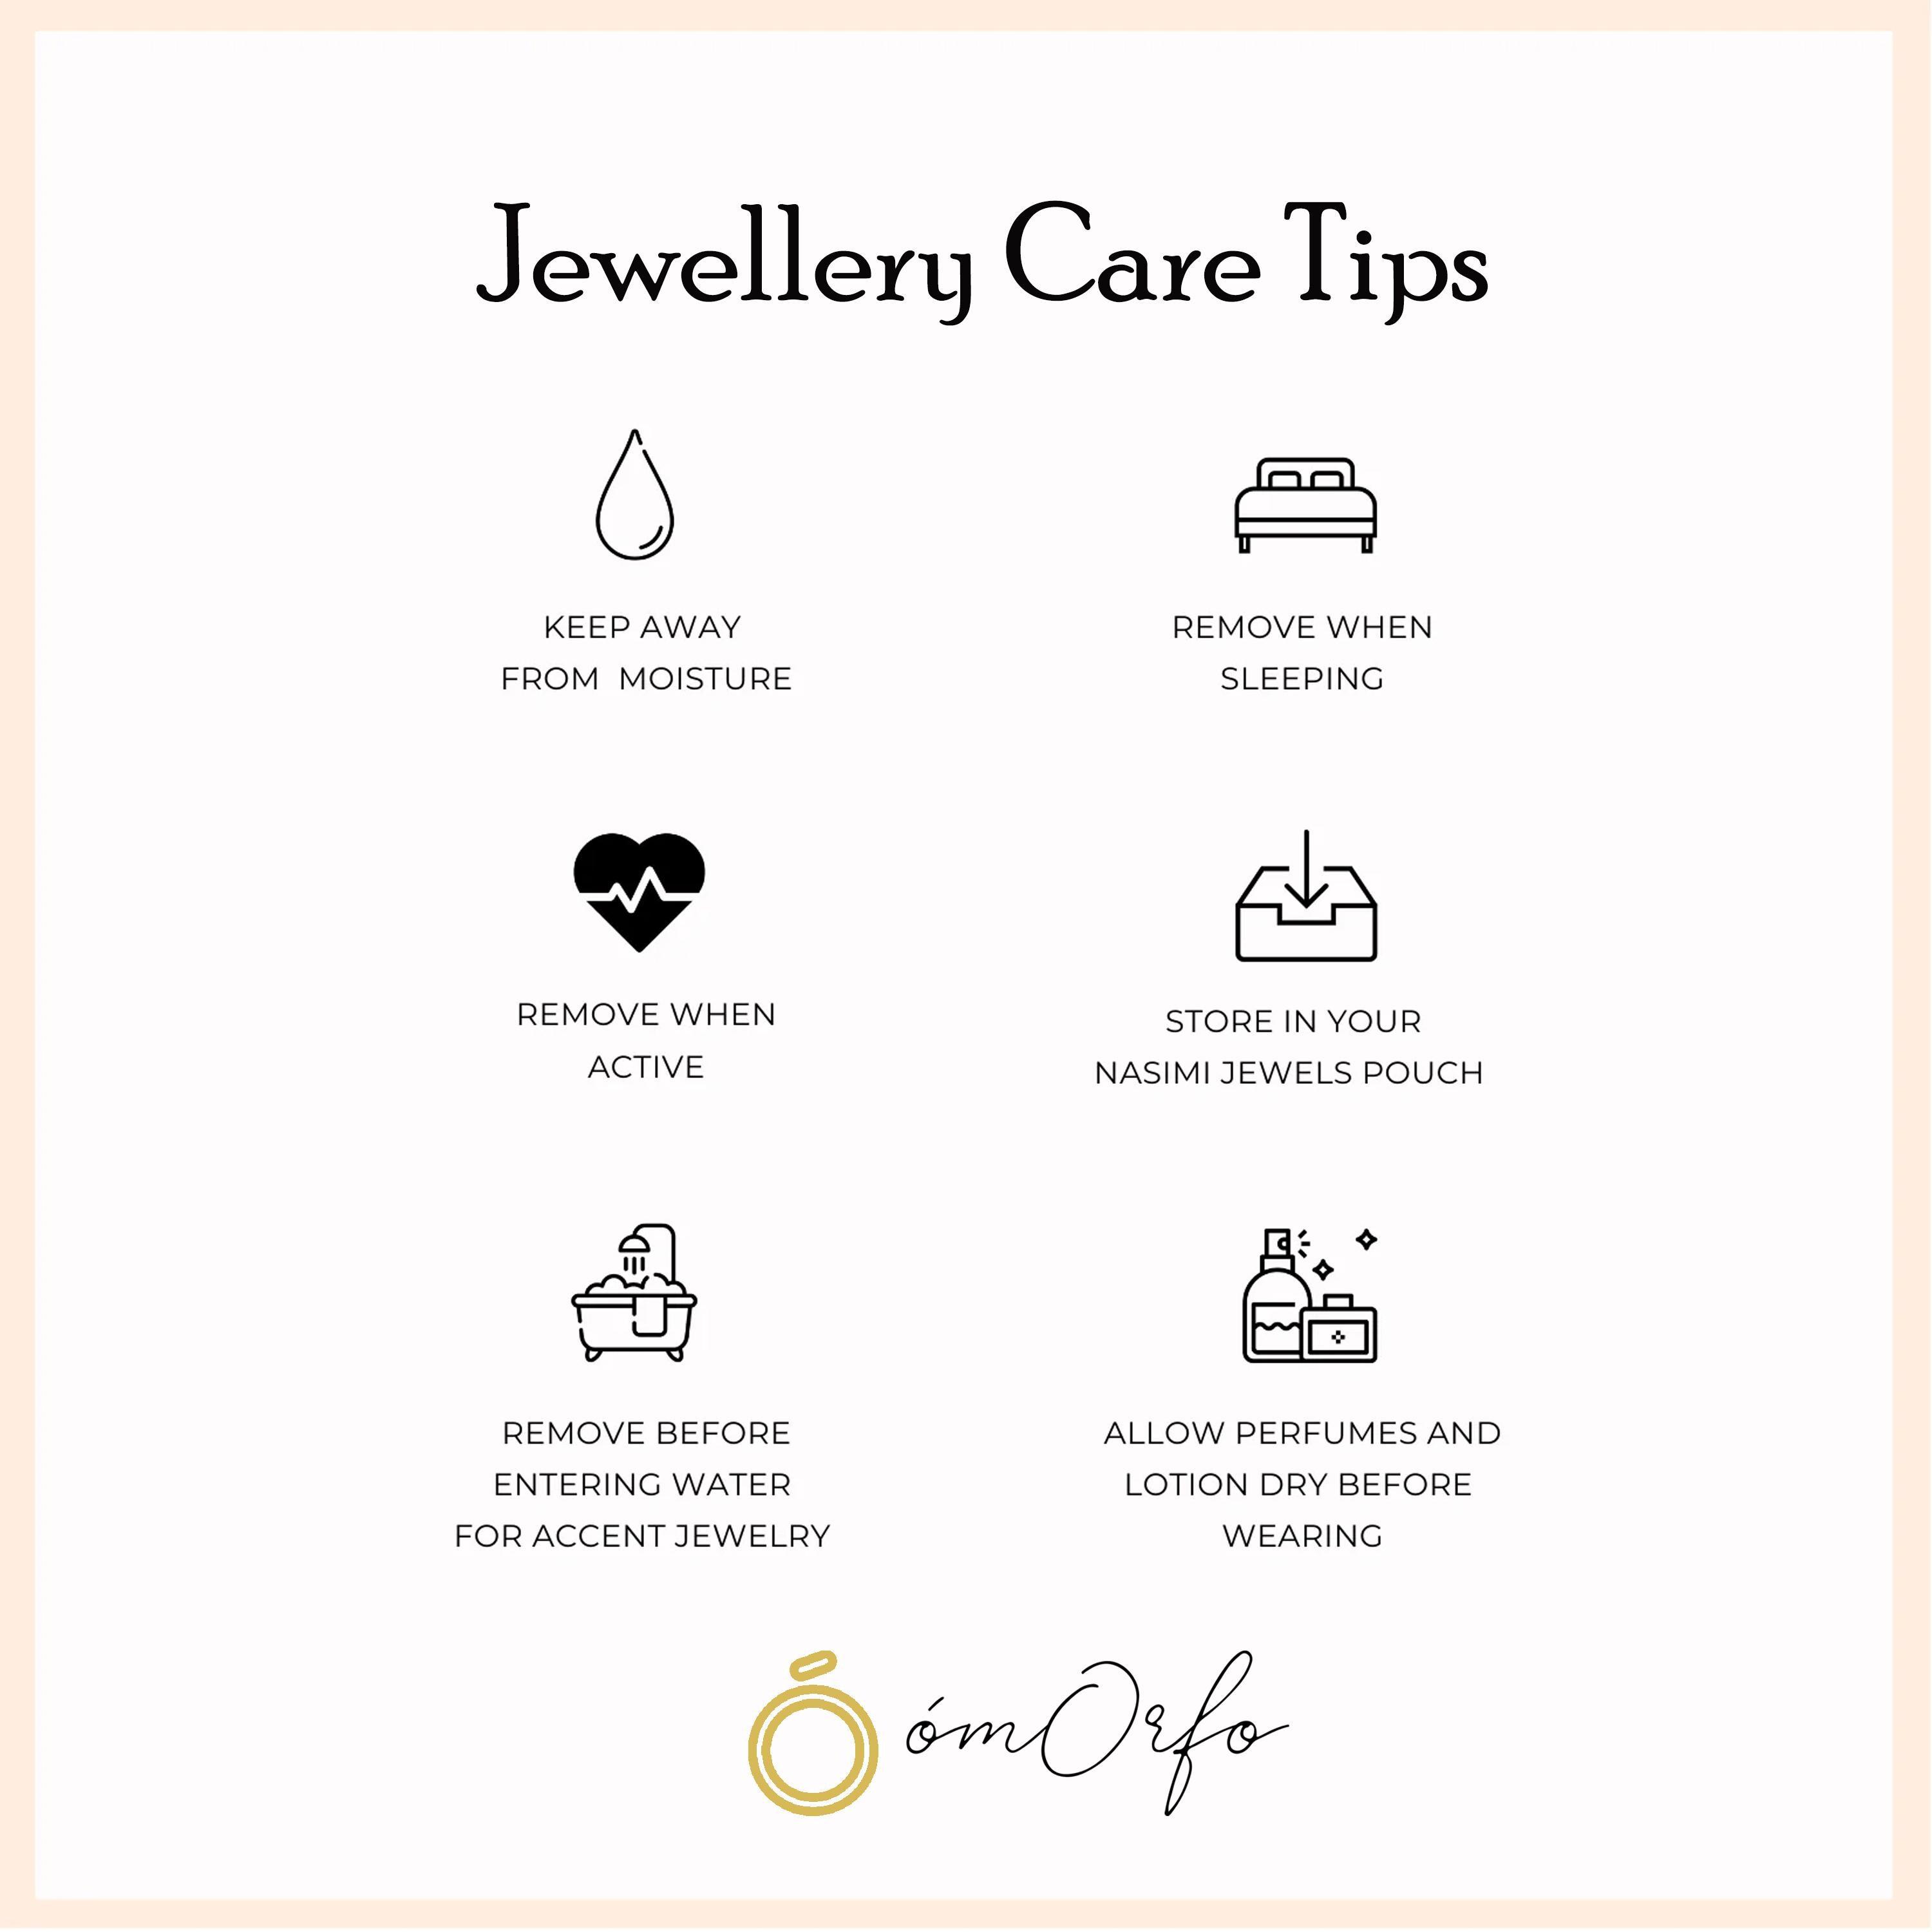
OMORFO Gold Plated Bangles Four Piece Traditional Rajwadi Jewellery Inspired Ethnic Filigree Style Bangles/Kada/Festive Bangles for Women and Girls
Type: Bangles
Brand: OMORFO
Price: Rs. 5999
 We Have Designed And Crafted Them At Our Own Manufacturing Facility To Develop A Product Of This Superior Quality To Give Perfection Of Original Gold Designing,Each And Every Piece Is Produced Under Stric Quality Production,We Had Coated Them With One Gram Gold Polish To Give A Real Look Finish ,We Have Protected Its Shine Through .3Mm Lacker Coating Thats Give It Longer Life,So Wear This Masterpiece Of Latest Fashion And Designing Without Worrying About Anything.
Features: Stylish Latest Design Fancy Party Wear Traditional Bangles Set,Gift For Women - Ideal Valentine, Birthday, Anniversary Gift For Someone You Love,Quality Gold Plated Jewellery. Gives Original Gold Jewellery Look.,Well Suitable With All The Kind Of Outfits For Those Feminine Stylish Looks.,Made Of Premium Quality Materials.
Included: 1 Bangle Set